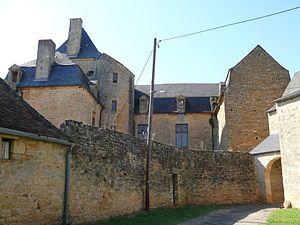
Le château de Masclat (Lot, Midi-Pyrénées, France). This building is inscrit au titre des Monuments Historiques. It is indexed in the Base Mérimée, a database of architectural heritage maintained by the French Ministry of Culture,
Cet article recense une partie des monuments historiques du Lot, en France.
Masclat est une commune française, située dans le département du Lot en région Occitanie.
Le château de Masclat est un château situé à Masclat, en France.